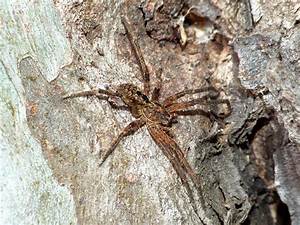
Label: ragno